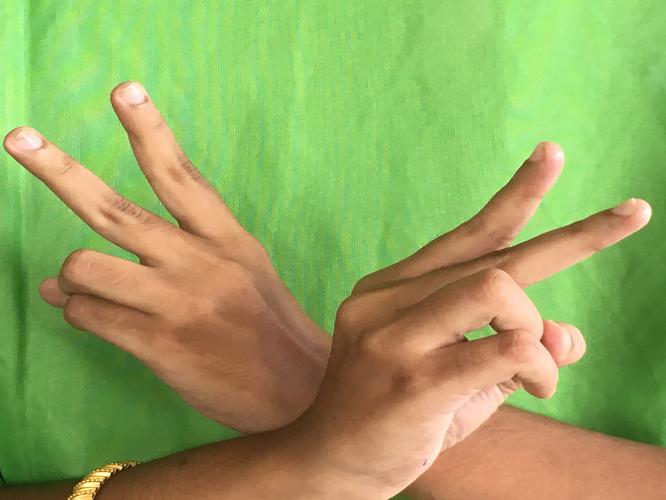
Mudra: Kartariswastika
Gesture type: double_hand